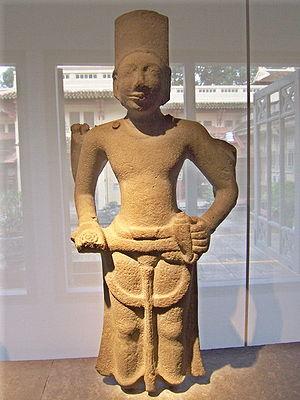
Oc Eo est le nom donné par l'archéologue français Louis Malleret à une ville découverte dans les années 1940 au sud de la province vietnamienne d’An Giang. Située un peu au sud du delta du Mékong, elle aurait été la ville portuaire la plus importante du royaume du Fou-nan et aurait existé entre le Iᵉʳ et le VIIᵉ siècle.